Toyoma Education Museum

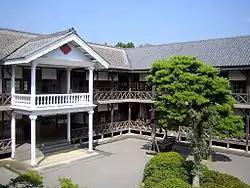
The Junior School building of 1888 is an Important Cultural Property

Toyoma Education Museum exhibits the history of education in Japan since the Meiji period. It is housed in the of 1888 in the city of Tome, Miyagi Prefecture. The U-shaped two-storey building around a courtyard, lined with balconies and with half-hexagons at the end of each wing, was designed by Kisaburo Yamazoe. It is representative of the western-inspired architecture of the Meiji period and in 1981 was designated an Important Cultural Property.